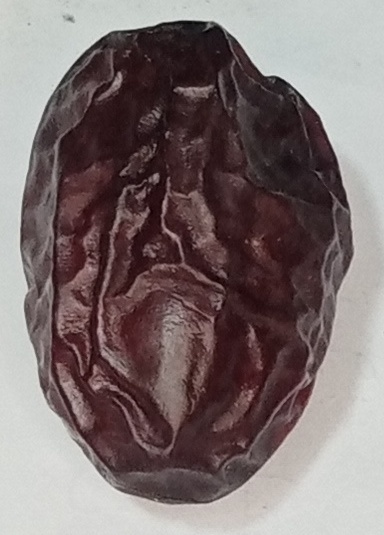
Variety: kupro
Size: large
Grade: grade-3